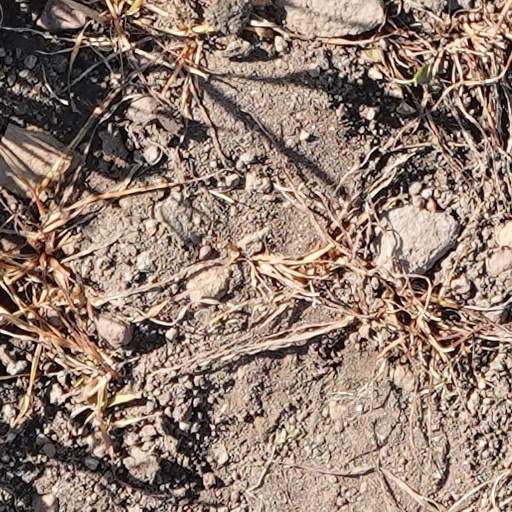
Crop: wheat